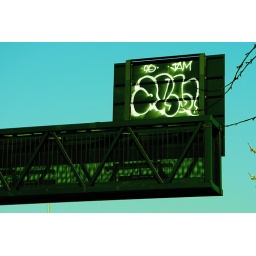
Tagged road sign over the A13 through Canning Town.